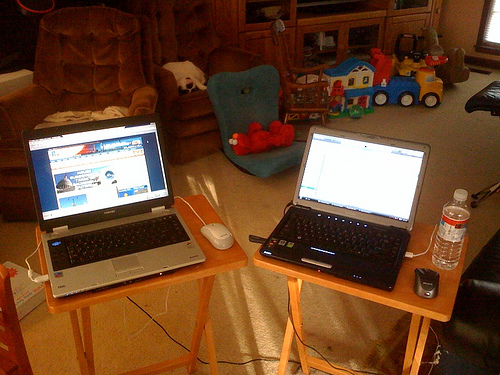
user: Given an image and a question. Answer the question in a short answer. Question: What types of computers? Short Answer:
assistant: laptop